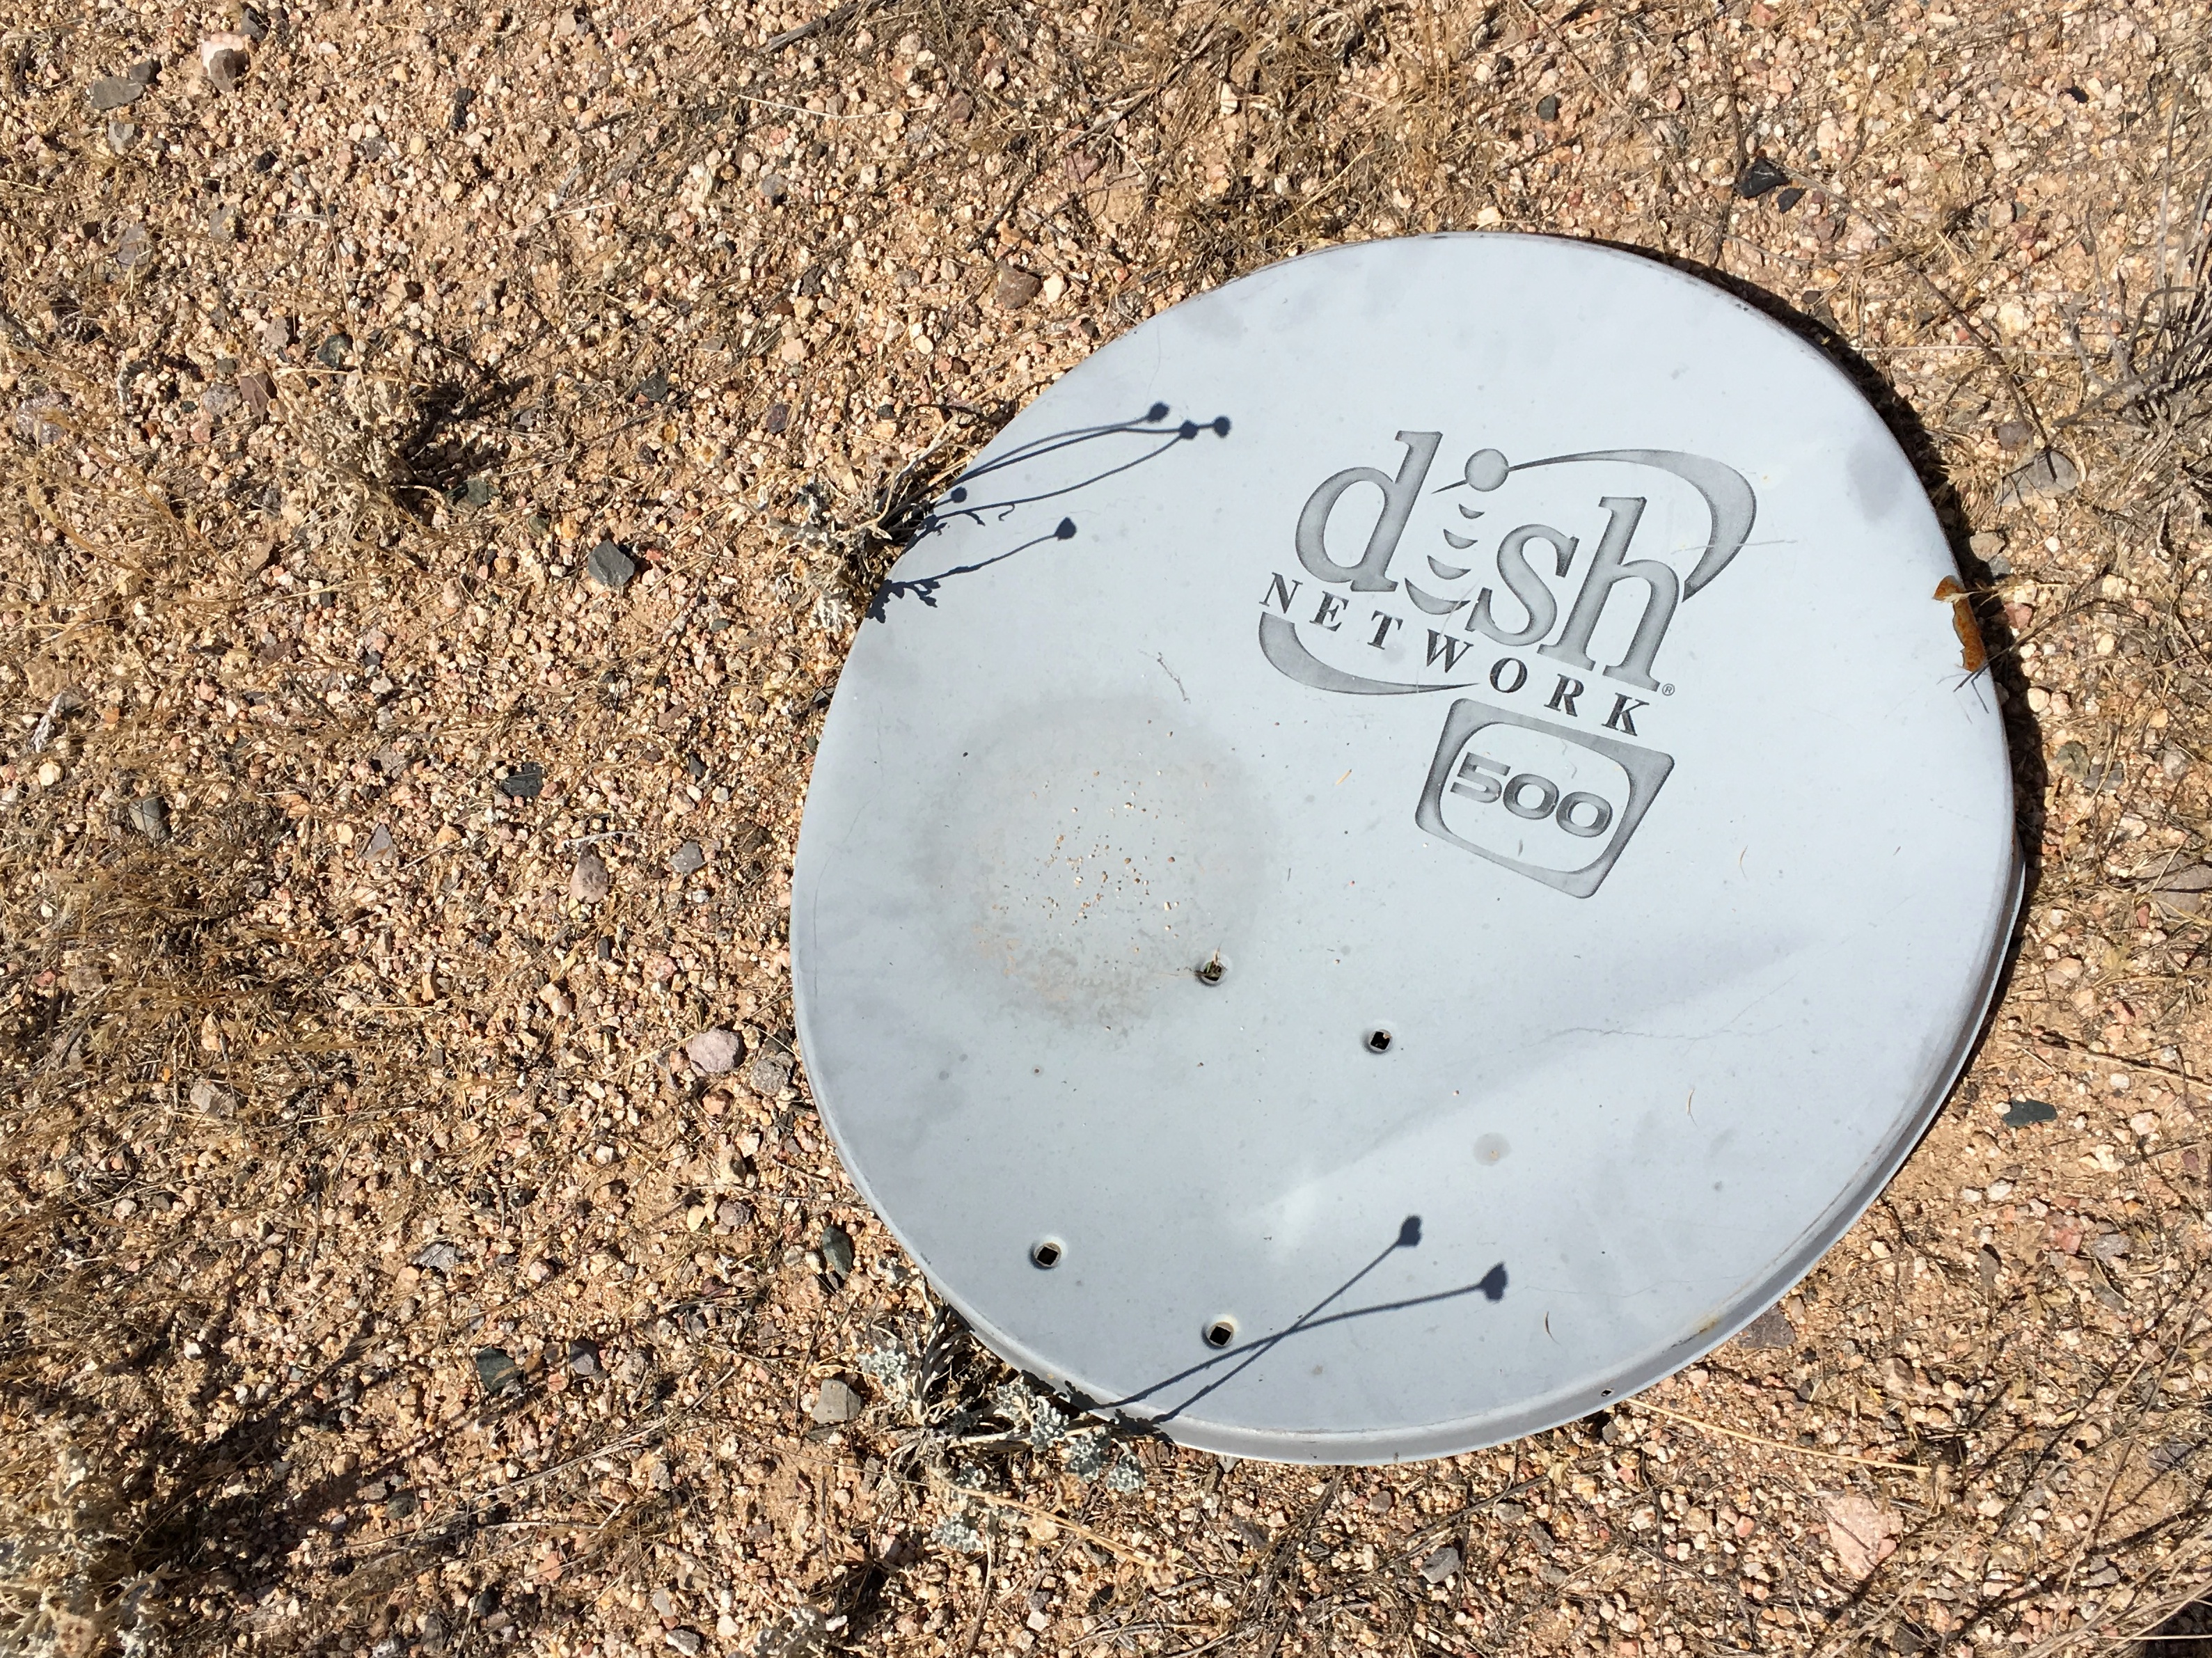
sand, soil, shape